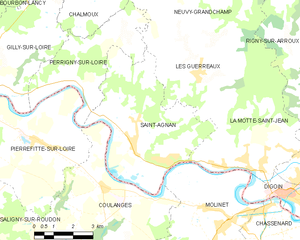
Carte des communes françaises